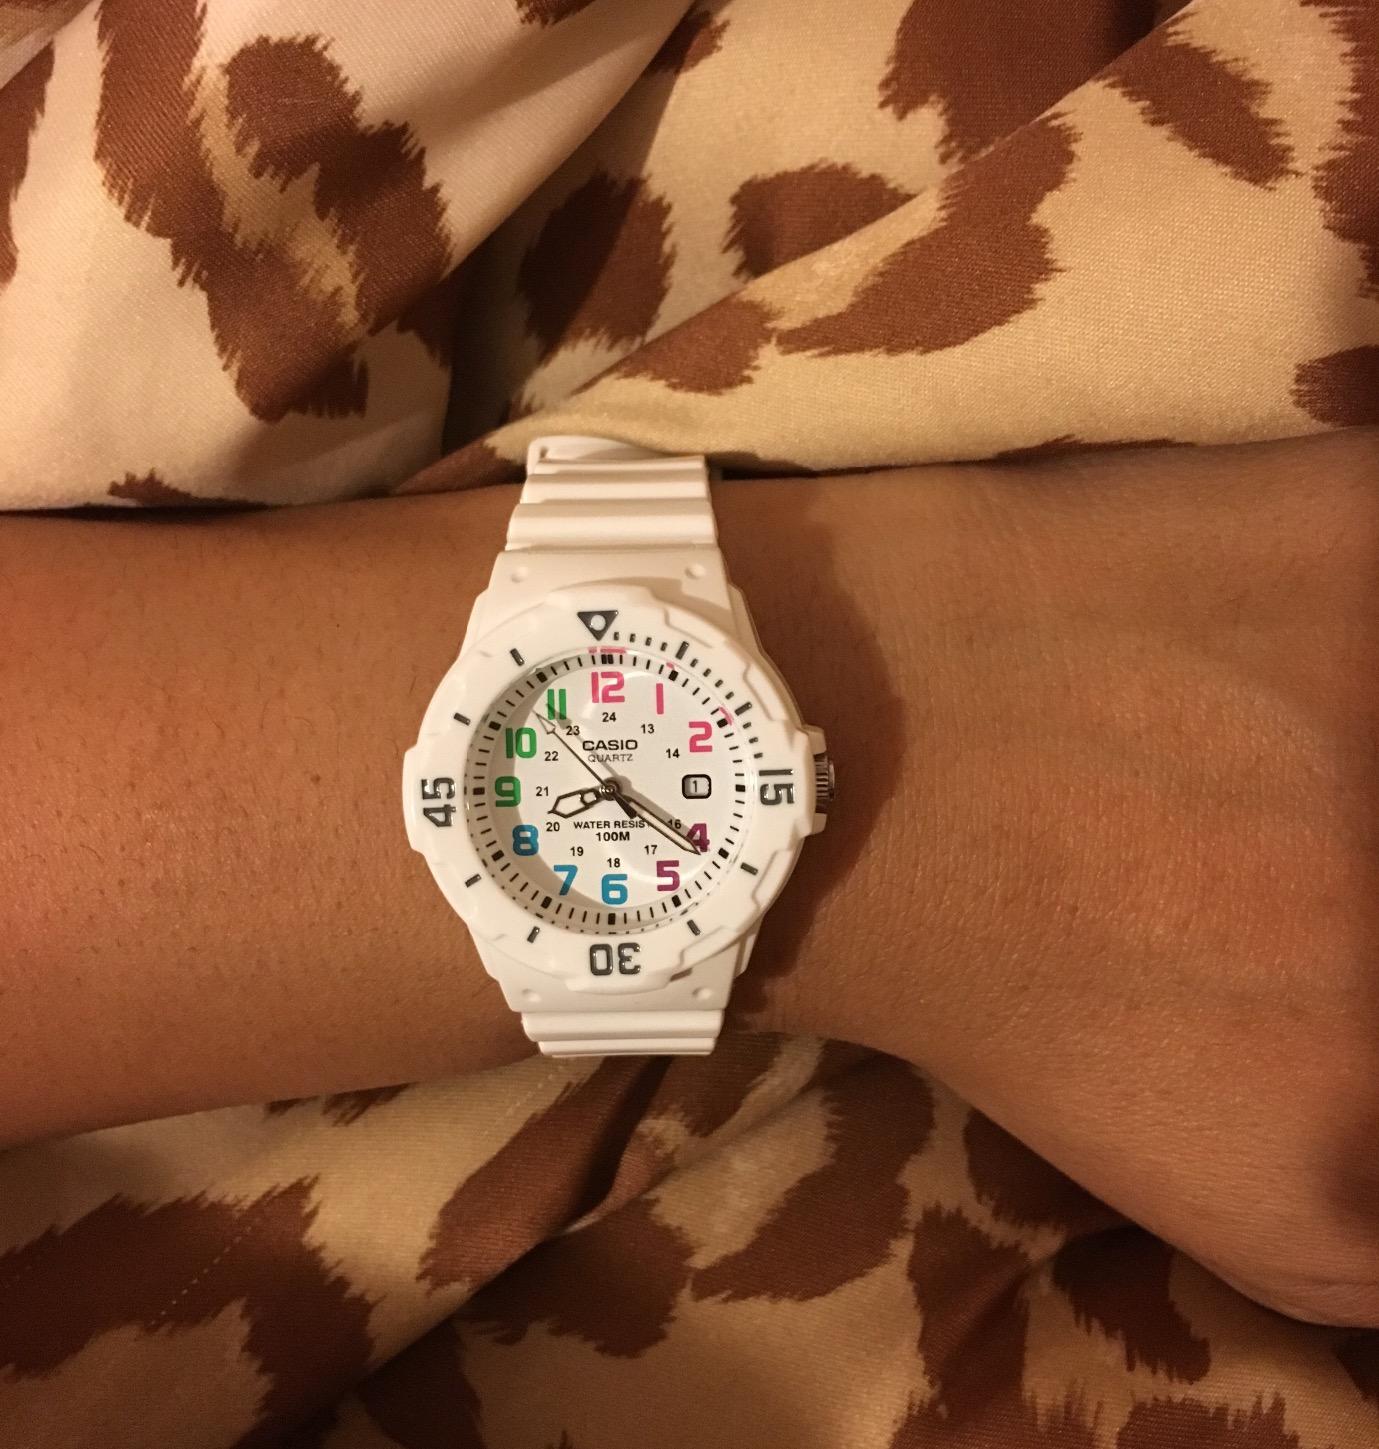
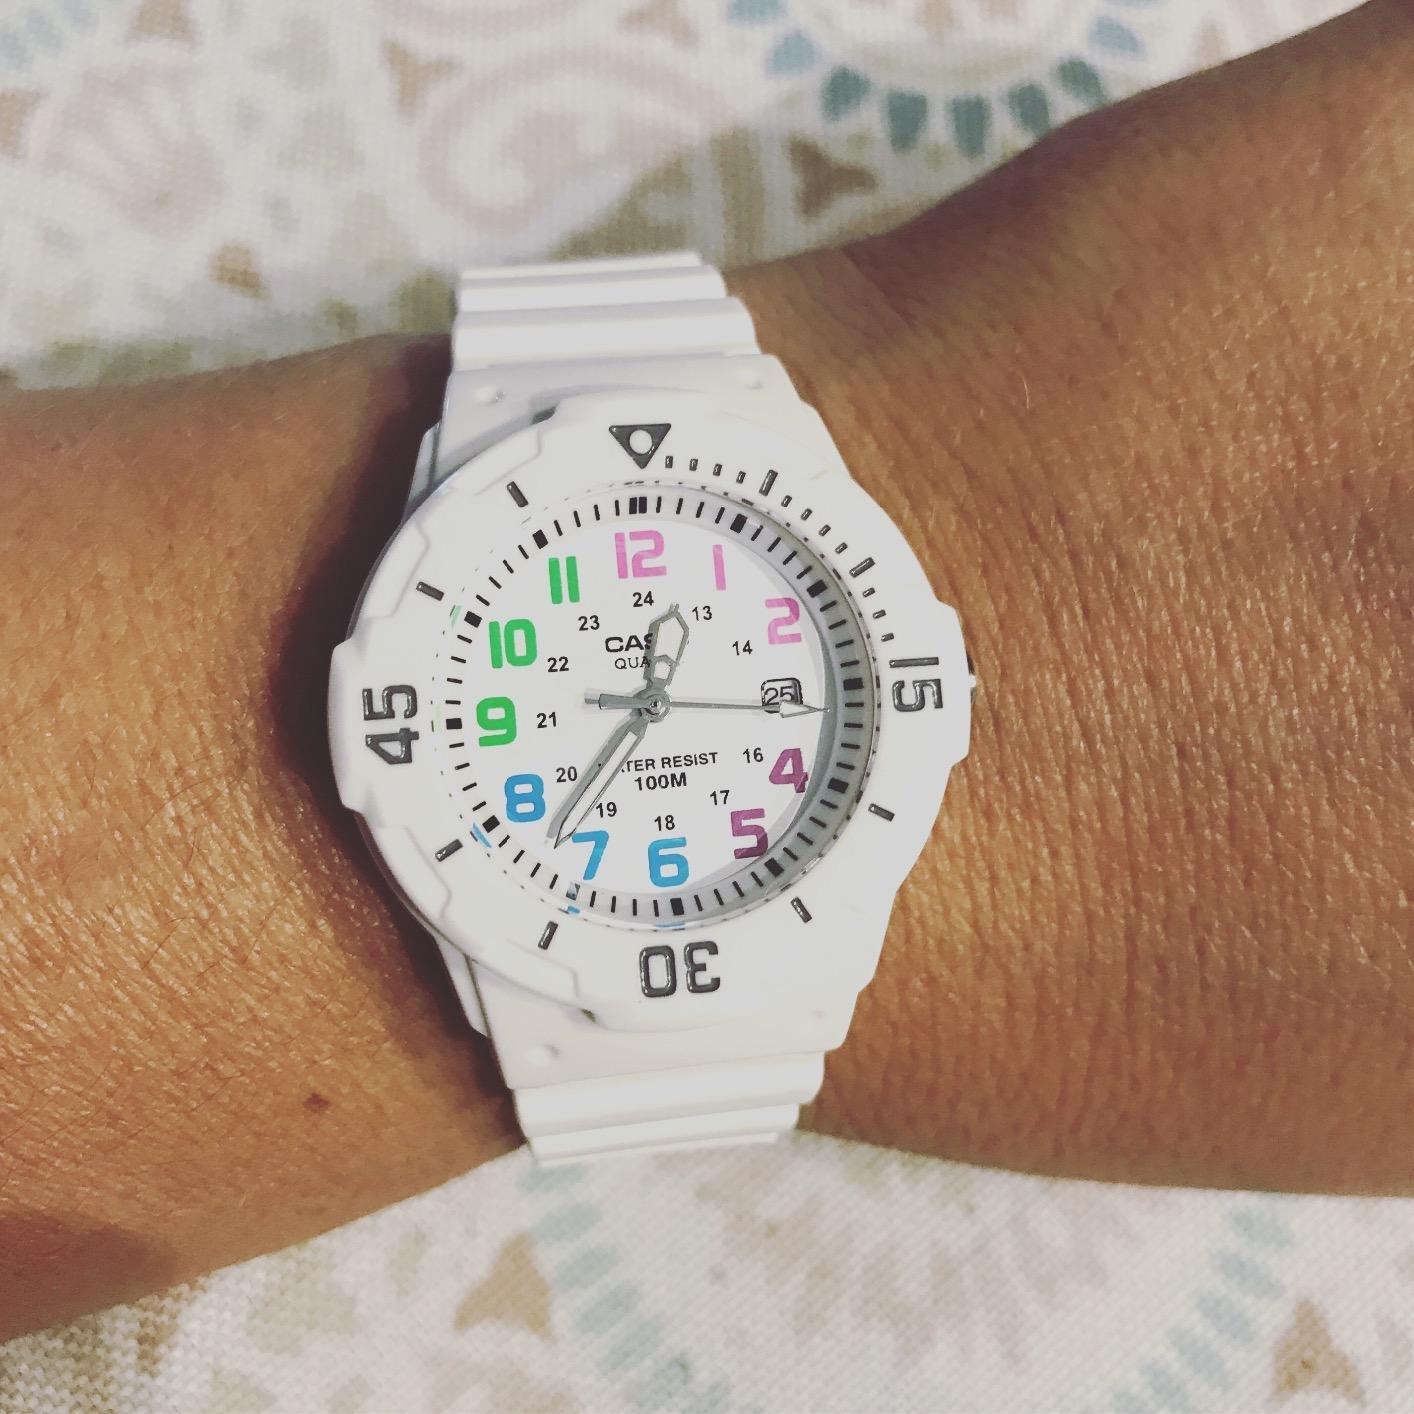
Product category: accessories_watch
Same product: yes